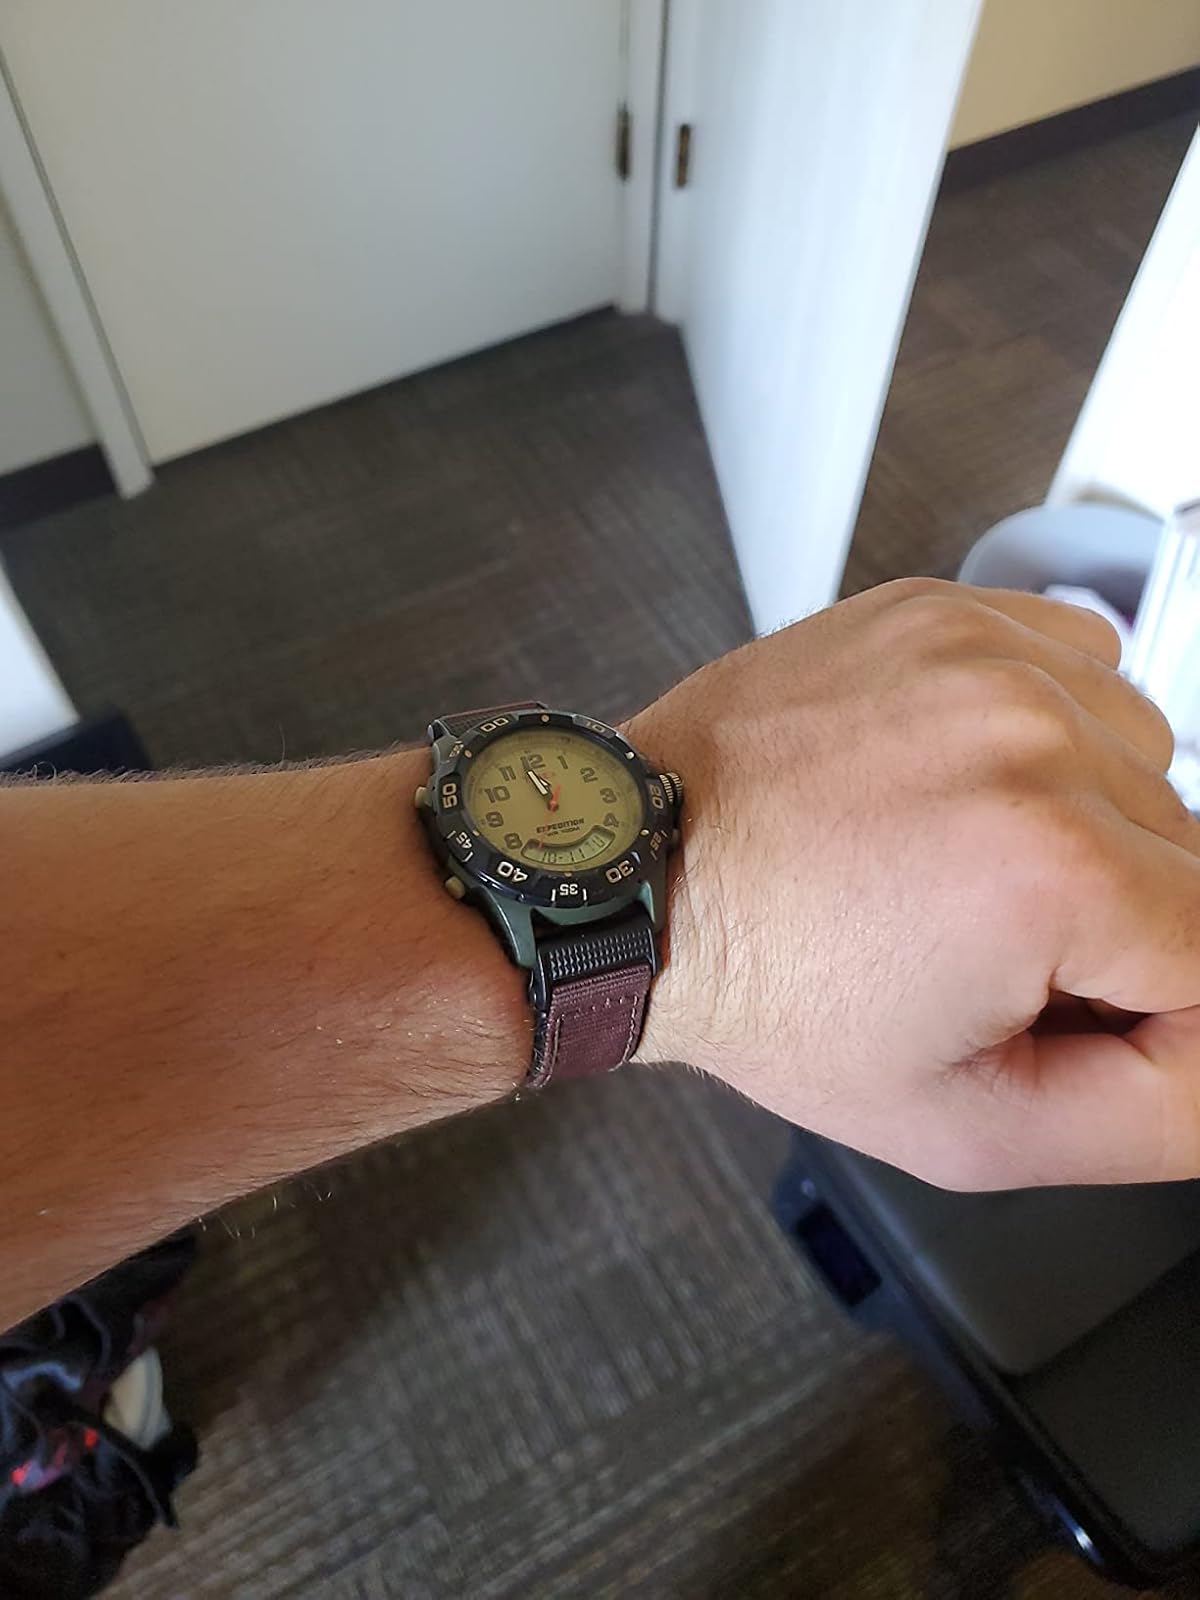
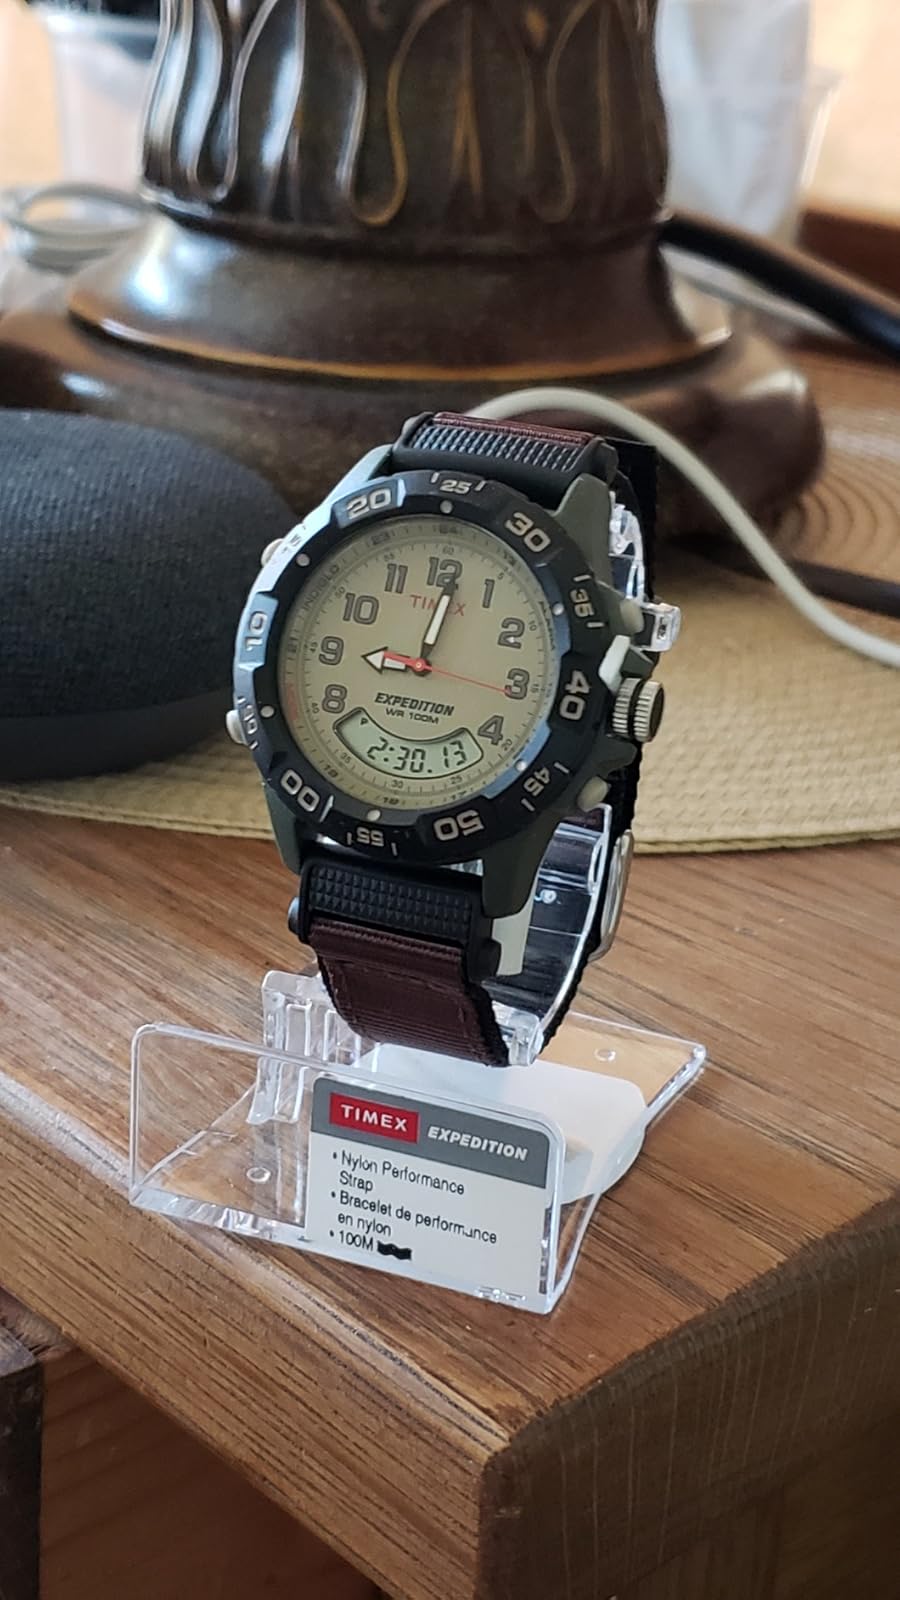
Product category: accessories_watch
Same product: yes